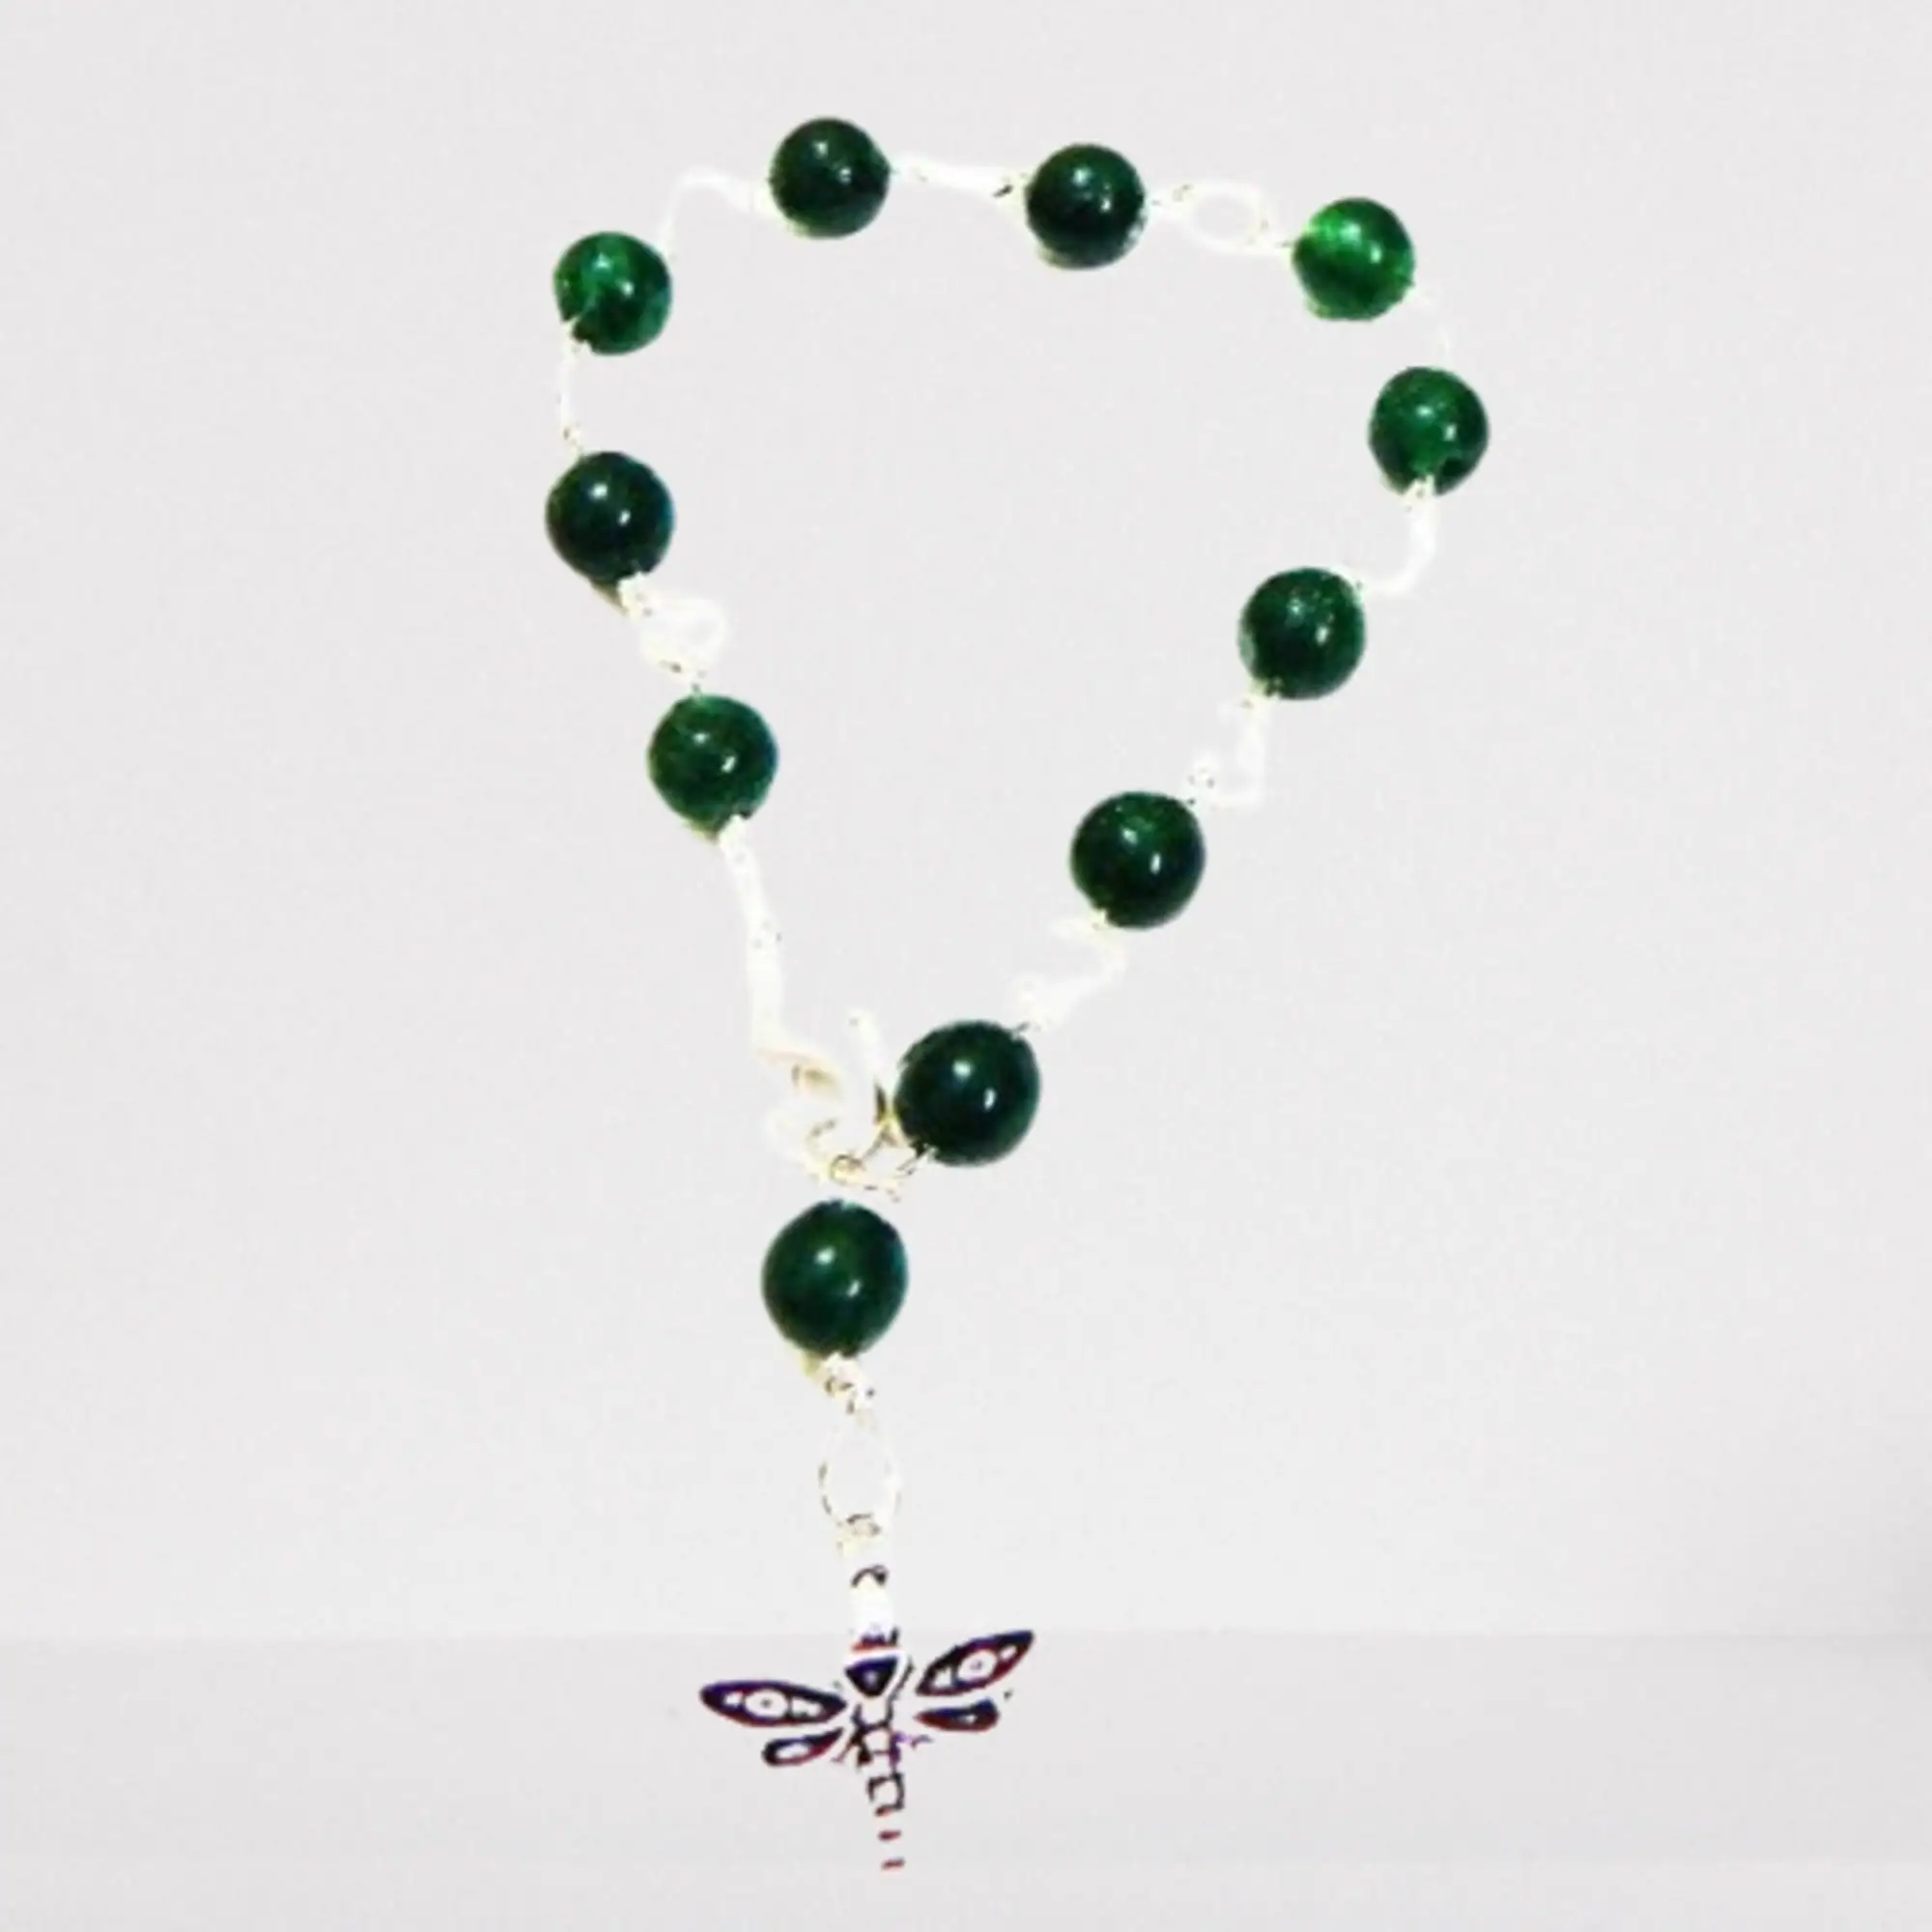
Jaya Vision Enterprises Gemstone Green Aventurine Beads with Charm Bracelet
Type: Bracelets
Brand: JAYA VISION ENTERPRISES
Price: Rs. 540
 Green Aventurine Beads Bracelet for Heart ChakraGreen Aventurine Beads with Gold Polish Copper metal ring & charm.Green Aventurine help in emotional healing and preparing one for growth. It associates one to tree of life. Its positive energy heals emotional trauma, reduces anxiety.Helps in Vision and Heart aliments, it also improves general well being. "